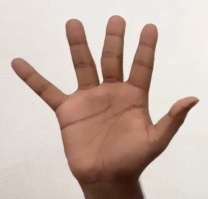
ASL sign: 5